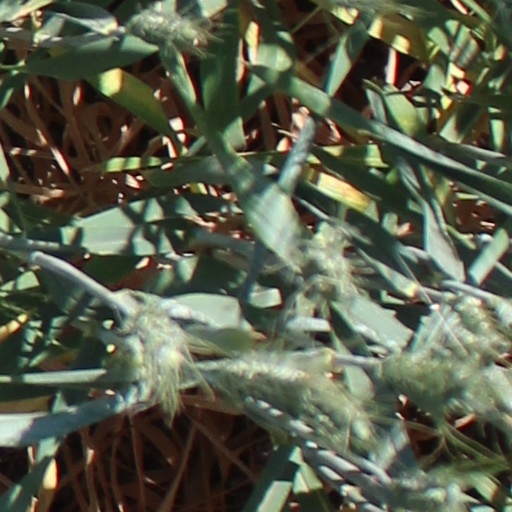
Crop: wheat